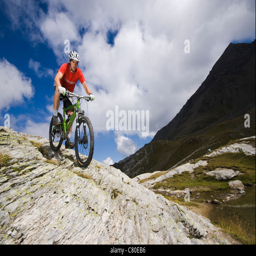
a mountain biker on a rocky slope